Pindola Bharadvaja

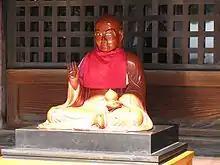
Pindola (Japanese: 賓頭盧, Chinese: 賓頭盧/宾头卢) statue in Mitsu-tera Temple, Osaka, Japan (日本，大阪，三津寺)

Pindola Bharadvaja (Piṇḍola Bhāradvāja) is an Arhat in Buddhism. According to the earliest Indian Buddhist sutras, Pindola Bharadvaja was one of four Arhats asked by the Buddha to remain in the world (Chinese: 住世) to propagate Buddhist law (dharma). Each of the four was associated with one of the four cardinal directions. Pindola is associated with West.